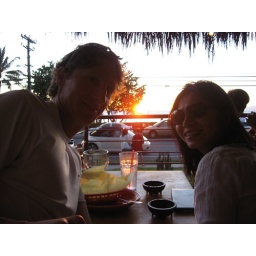
Beer &amp;amp; fish tacos on the beach near Kihei as the sun goes down on another perfect day.